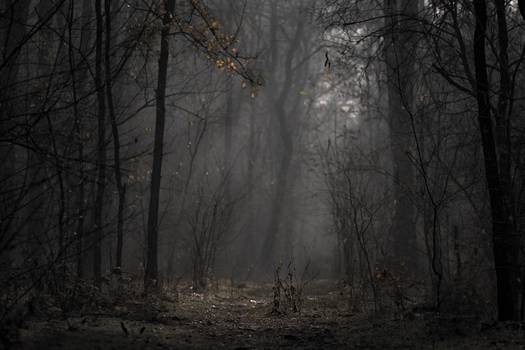
Label: No Watermark